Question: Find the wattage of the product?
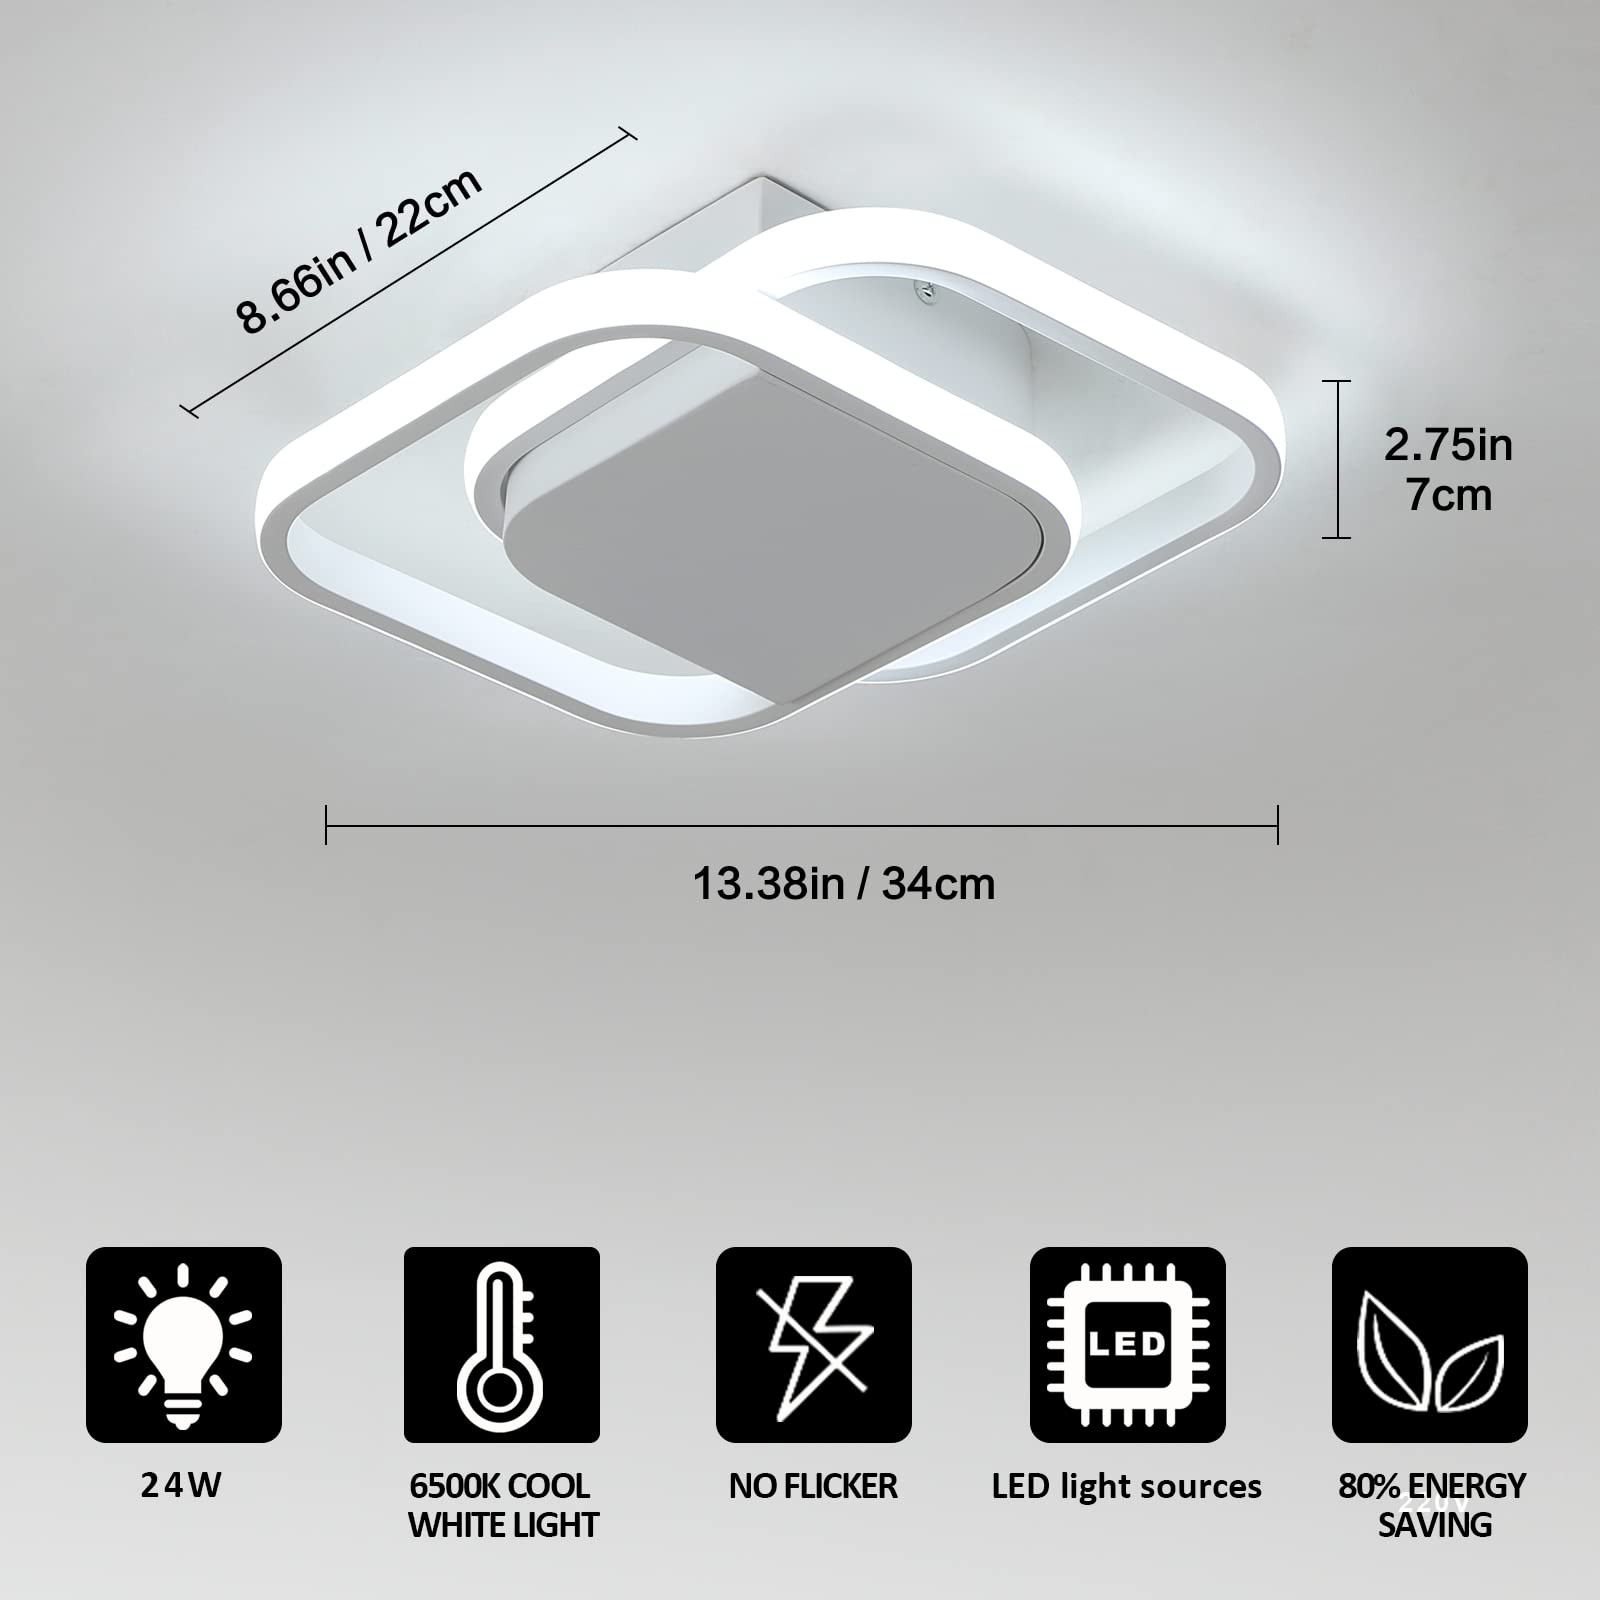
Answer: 24.0 watt